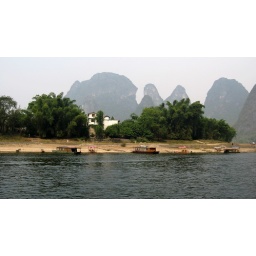
river cruse houses and cut mountain in the rear